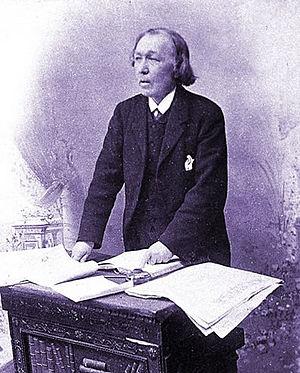
William Topaz McGonagall était un tisserand, acteur et poète écossais. Il est renommé, de manière comique, pour être le pire poète de langue anglaise.